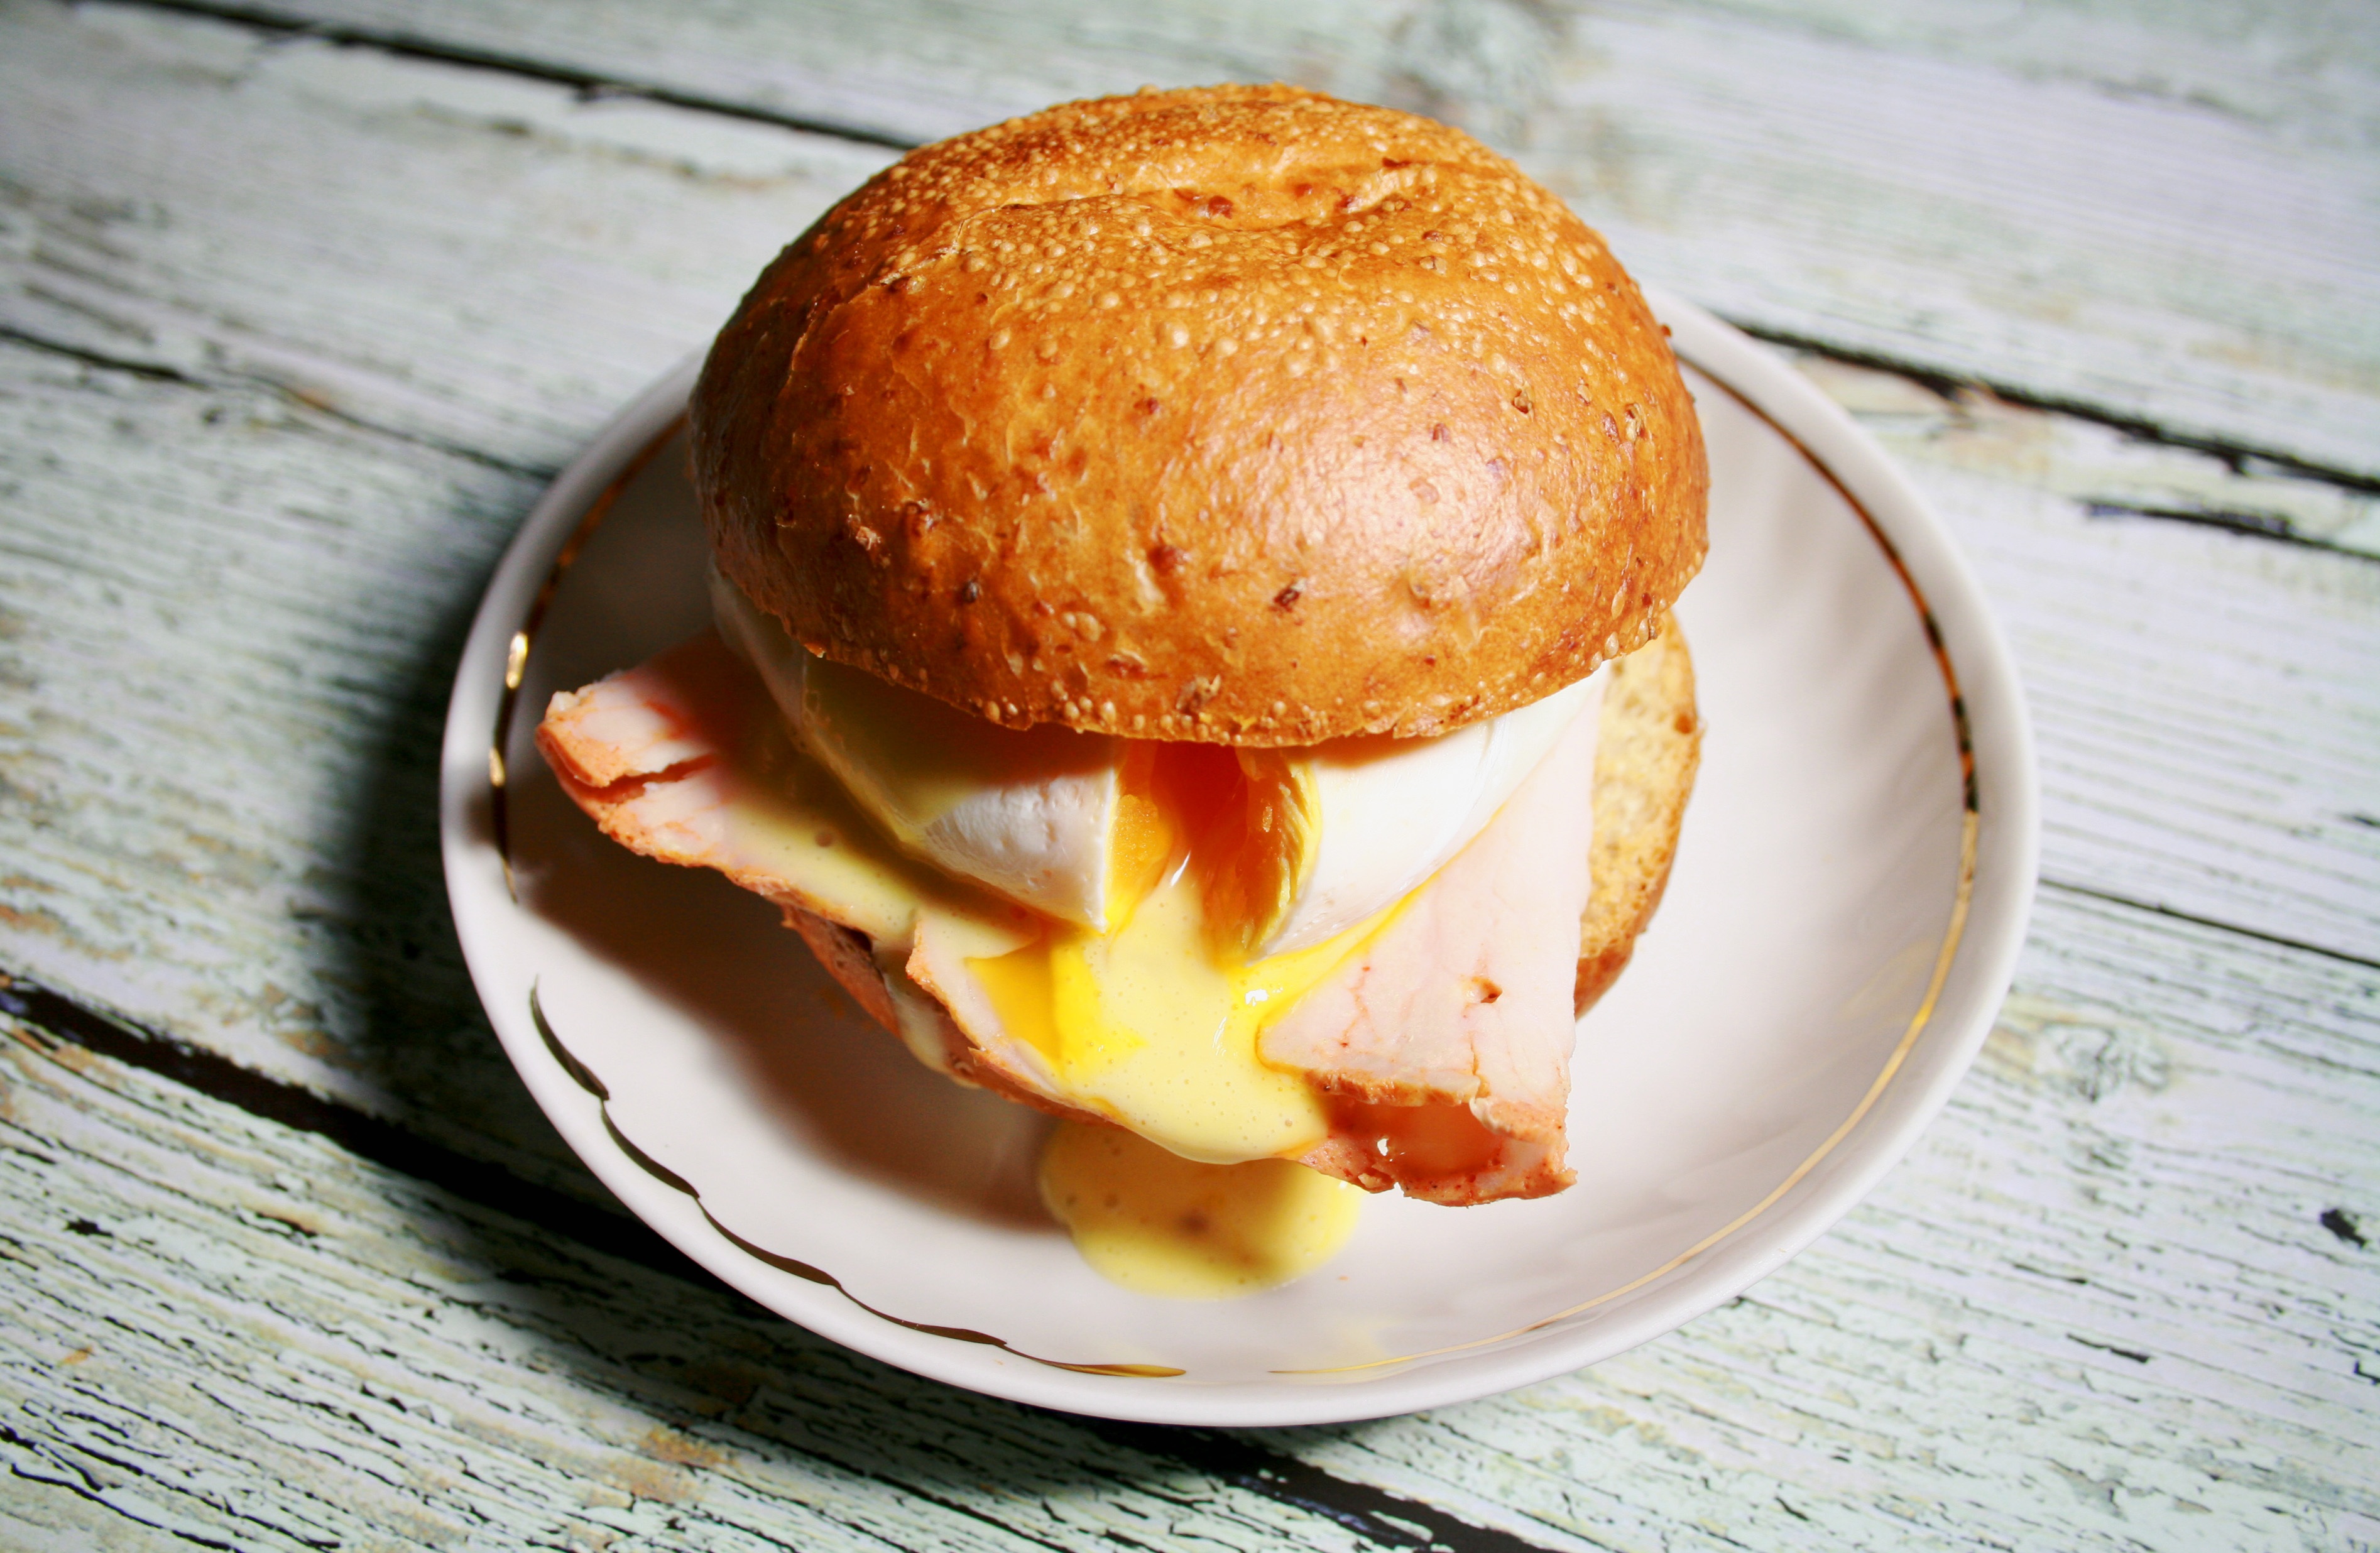
dish, meal, food, produce, fresh, weight, breakfast, dessert, fresh fruit, eating, nutrition, fruits, vegan, vegetarian, diet, healthy food, healthy eating, organic, baked goods, flavor, dieting, fresh food, fruits and vegetables, healthy diet, health food, fruit and vegetables